Liturgical comb

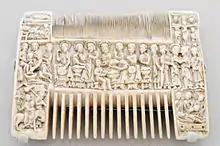
Liturgical comb from St Albans Cathedral, England ( 1130)

A liturgical comb is a decorated comb used ceremonially in both Catholic and Orthodox Christianity during the Middle Ages, and in Byzantine Rite to this day.